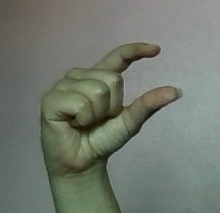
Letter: dal